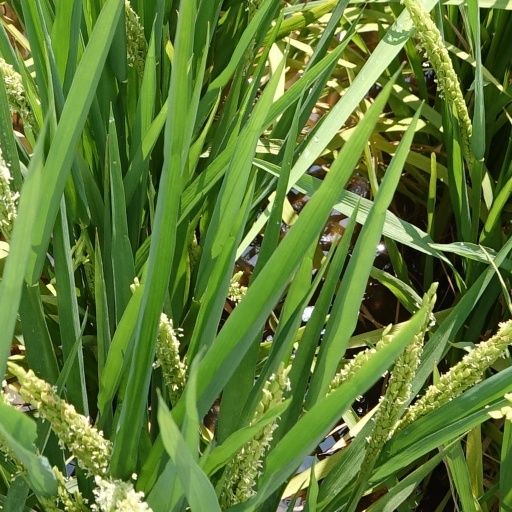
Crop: rice